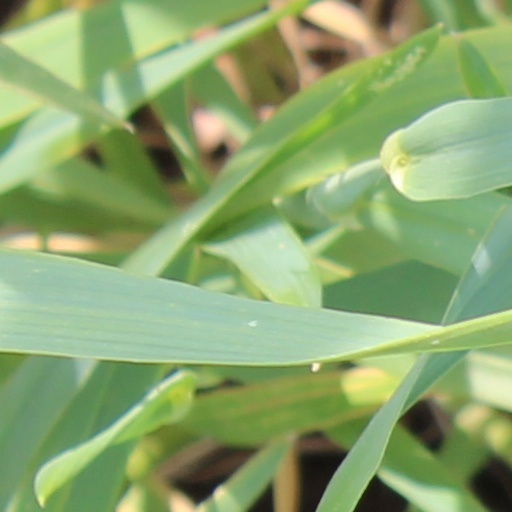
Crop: wheat